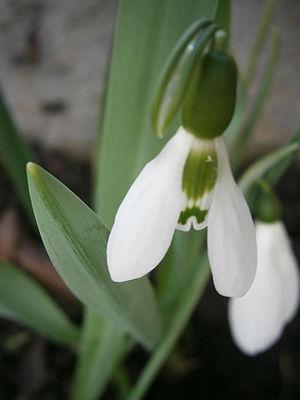
Galanthus est un genre de plantes herbacées vivaces à bulbe. Il appartient à la famille des Liliaceae selon la classification classique. La classification phylogénétique le place dans la famille des Amaryllidaceae.